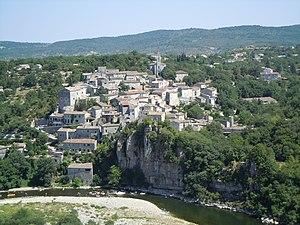
Balazuc- vue d'ensemble